Gauge (firearms)

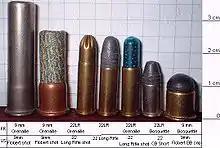
Garden gun calibers: 9mm Flobert shot, 9mm Flobert shot, .22 Long Rifle shot, .22 Long Rifle, .22 Long Rifle shot, .22 CB Short, and 9mm Flobert BB cap

Also seen in limited numbers are smoothbore firearms in calibers smaller than .360 such as .22 Long Rifle (UK No. 1 bore) and 9mm Flobert rimfire (UK No. 3 bore), designed for short-range pest control and garden guns. The No. 2 bore (7 mm) has long been obsolete. All three of these rimfires are available in shot and BB-cap.